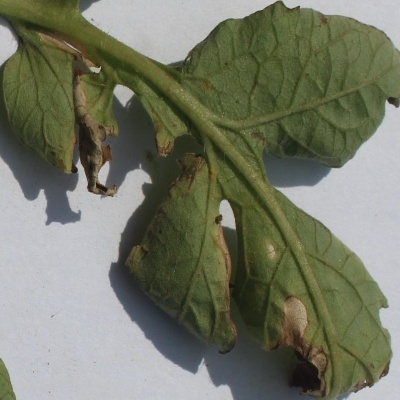
Crop: Tomato
Condition: leaf blight